Health in Tunisia

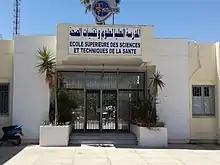
Health school in Monastir

Tunisia has a public health system funded from taxation run by the Caisse Nationale d'Assurance Maladie that provides care for the majority of the population. It includes health centres providing primary care, district and regional hospitals, and university hospitals. Contributions were set in 2010 at 6.75%: 2.75% paid by the employee from salary and 4% by the employer. Some treatment in the private sector is covered by the scheme.